Jalil Anibaba

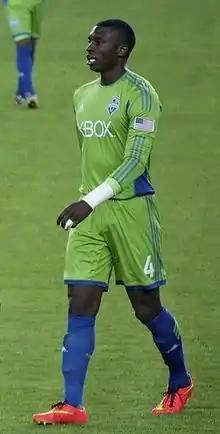
Anibaba playing for Seattle Sounders FC in 2014

Jalil Anibaba (born October 19, 1988) is an American former professional soccer player who last played in Major League Soccer for Columbus Crew. He is currently a club ambassador for Nashville SC.